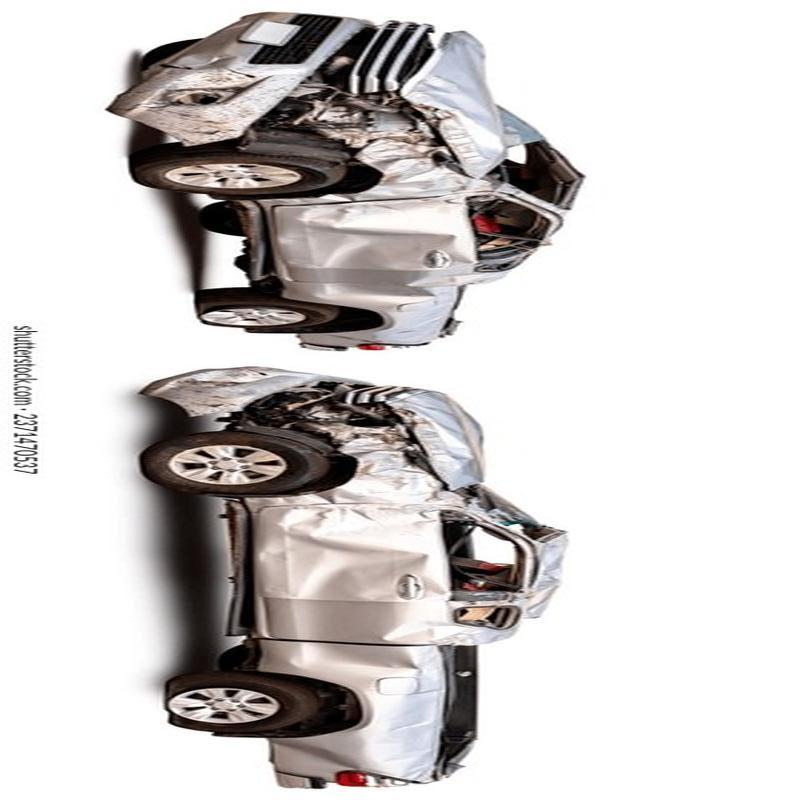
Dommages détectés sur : plaque d'immatriculation avant, pare-choc avant, feu avant droit, feu avant gauche, capot, pare-brise avant, aile avant droite, aile avant gauche, porte avant droite, porte avant gauche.
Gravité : mineur